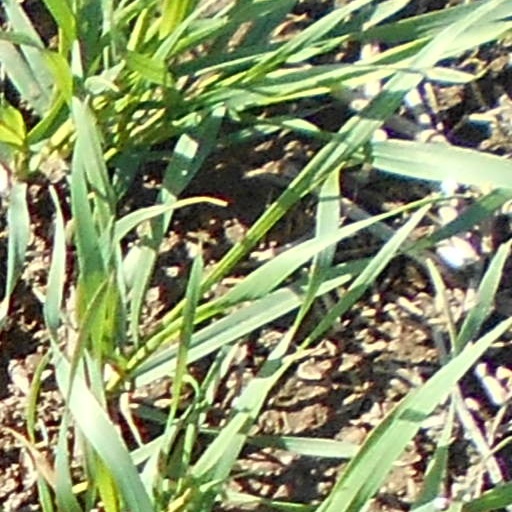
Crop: wheat